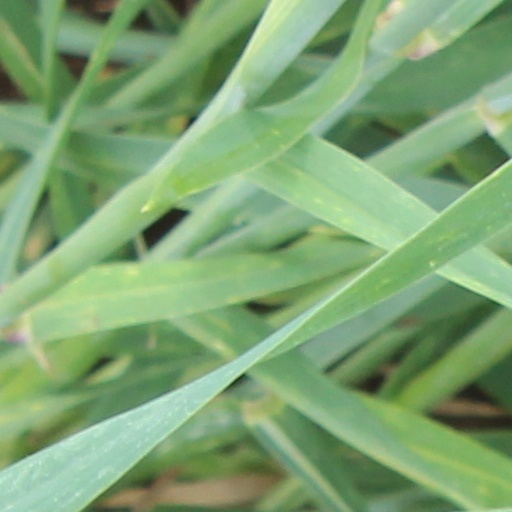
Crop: wheat